Harbor Town, Memphis

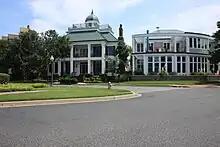
Harbor Town, Memphis, May 2018

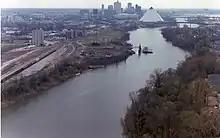
Wolf River Harbor, 2006

Harbor Town is a new urbanist-style neighborhood in Memphis, Tennessee. Harbor Town sits atop on a sandbar in the Mississippi River known as Mud Island. It was developed in 1989, and was a collaborative effort of Memphis developer Henry Turley, RTKL of Baltimore, and the Looney Ricks Kiss architectural firm from Memphis. The Henry Turley Company stated that the neighborhood intends to "emphasize the human rather than the automobile." Nowadays Harbor Town is considered dense and walkable, known for its traditional row houses, shops, parks, and marina.